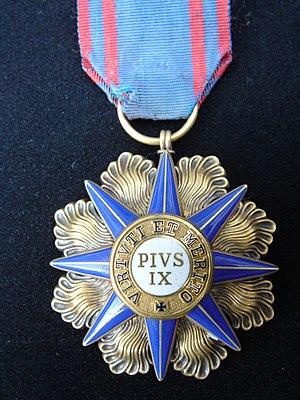
Ordre de Pio IX Italie Português: Ordem de Pio IX Itália